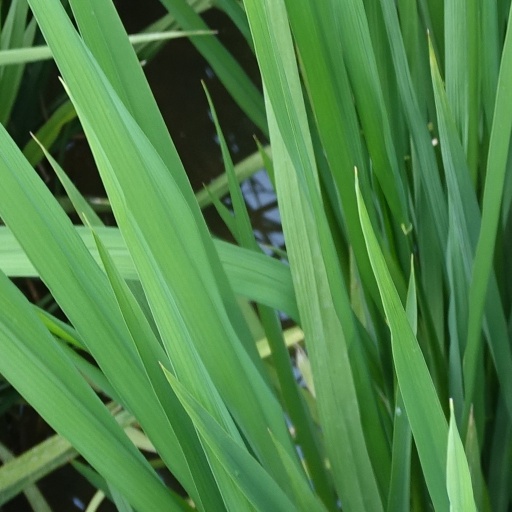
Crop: rice